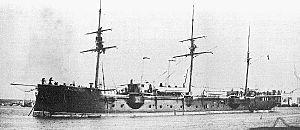
La classe Reina Cristina aussi nommée Classe Alfonso XII fut une classe de Croiseur non protégé construite pour la Marine espagnole. Deux navires furent coulés par l’US Navy durant la bataille de Santiago de Cuba en 1898.